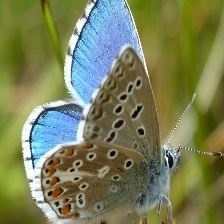
Species: ADONIS
Butterfly family (ImageNet category): lycaenid_butterfly